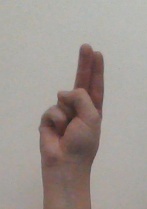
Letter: taa